Severe weather

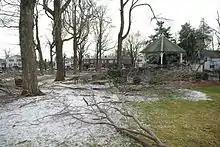
Trees that have been destroyed by an ice storm.

A tropical cyclone is a rapidly rotating storm system characterized by a low-pressure center, a closed low-level atmospheric circulation, strong winds, and a spiral arrangement of thunderstorms that produce heavy rain or squalls. A tropical cyclone feeds on heat released when moist air rises, resulting in condensation of water vapor contained in the moist air. Tropical cyclones may produce torrential rain, high waves, and damaging storm surge. Heavy rains produce significant inland flooding. Storm surges may produce extensive coastal flooding up to from the coastline.